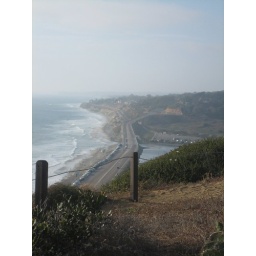
This road is best traveled on a motorcycle with the smell of the surf and the wind in your face.